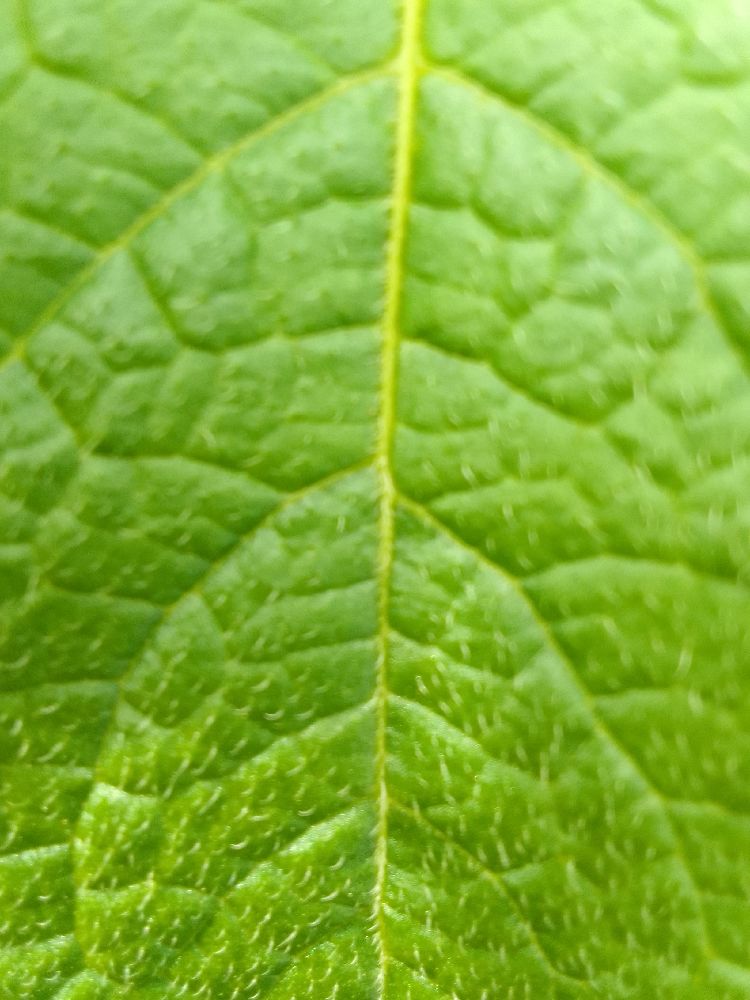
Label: Healthy